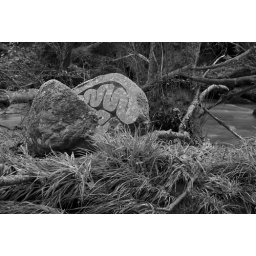
hidden away rock sculpture on the river Teign near to Chagford - upstream of the Mill End hotel.